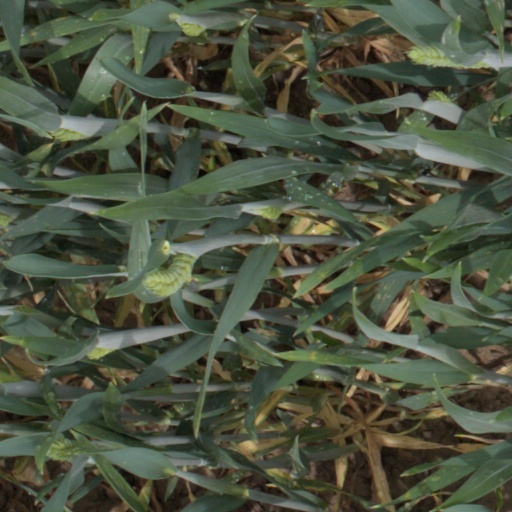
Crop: wheat